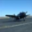
Label: airplane